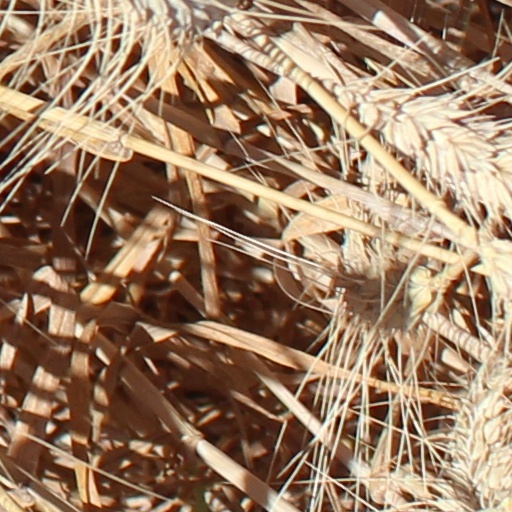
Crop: wheat